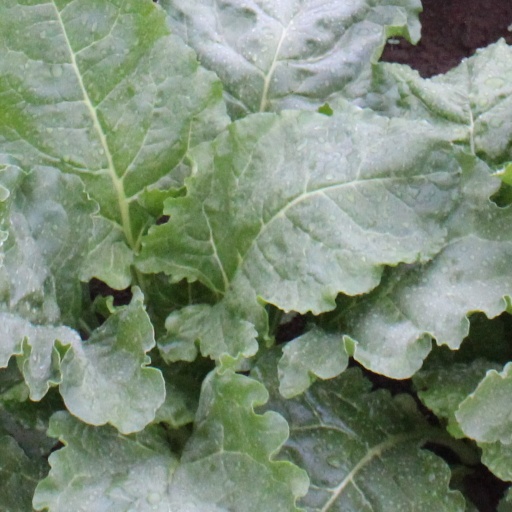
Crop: sugar beet